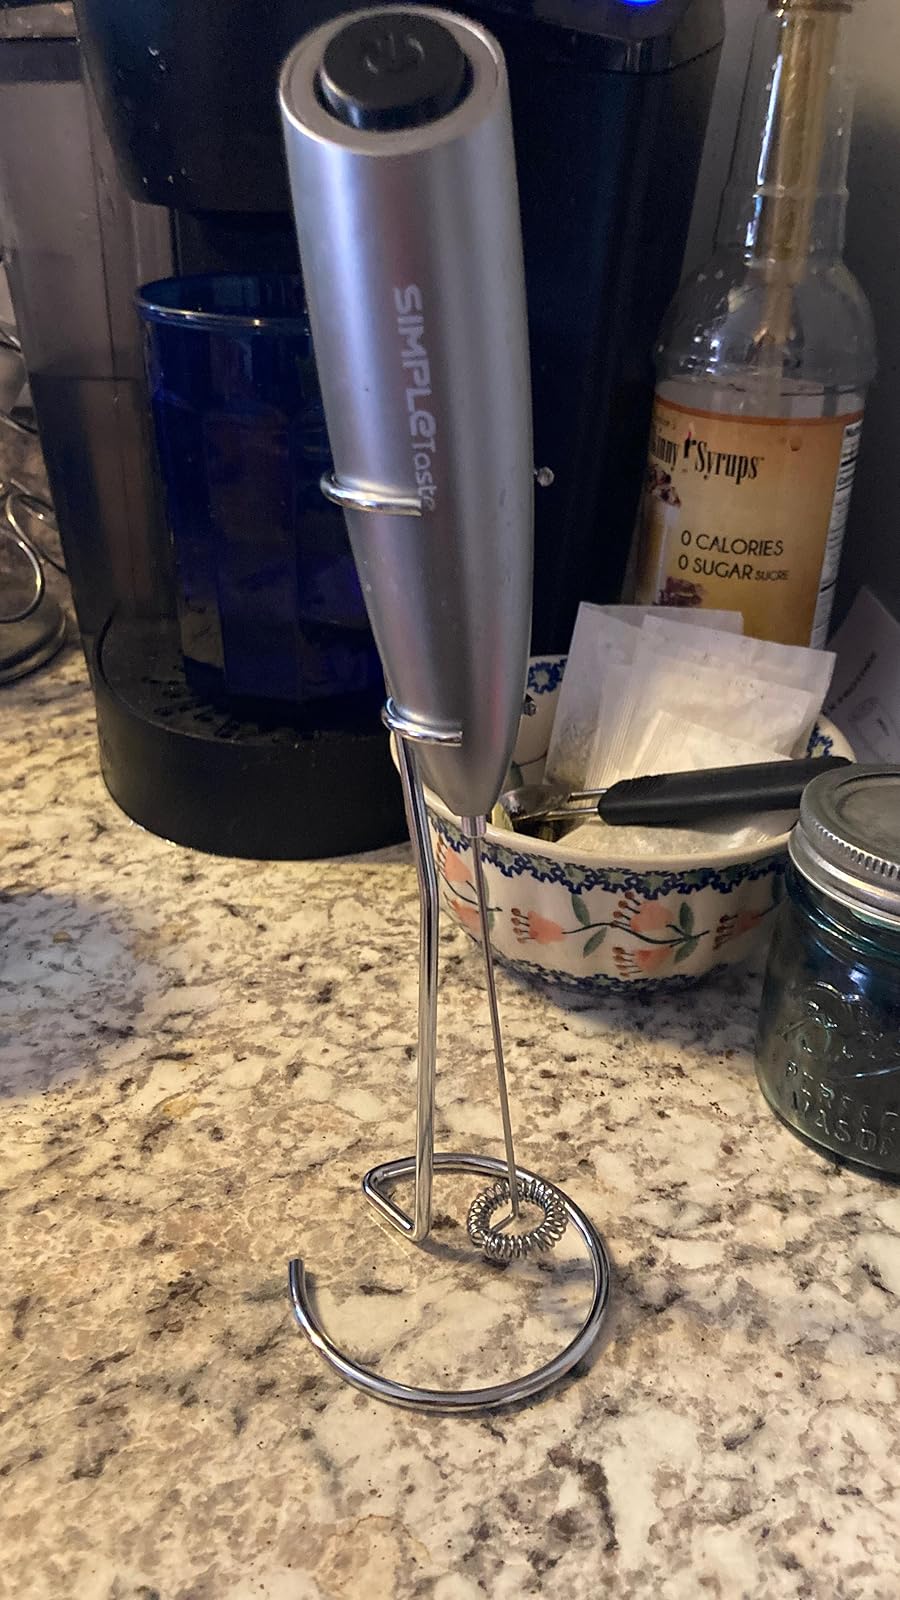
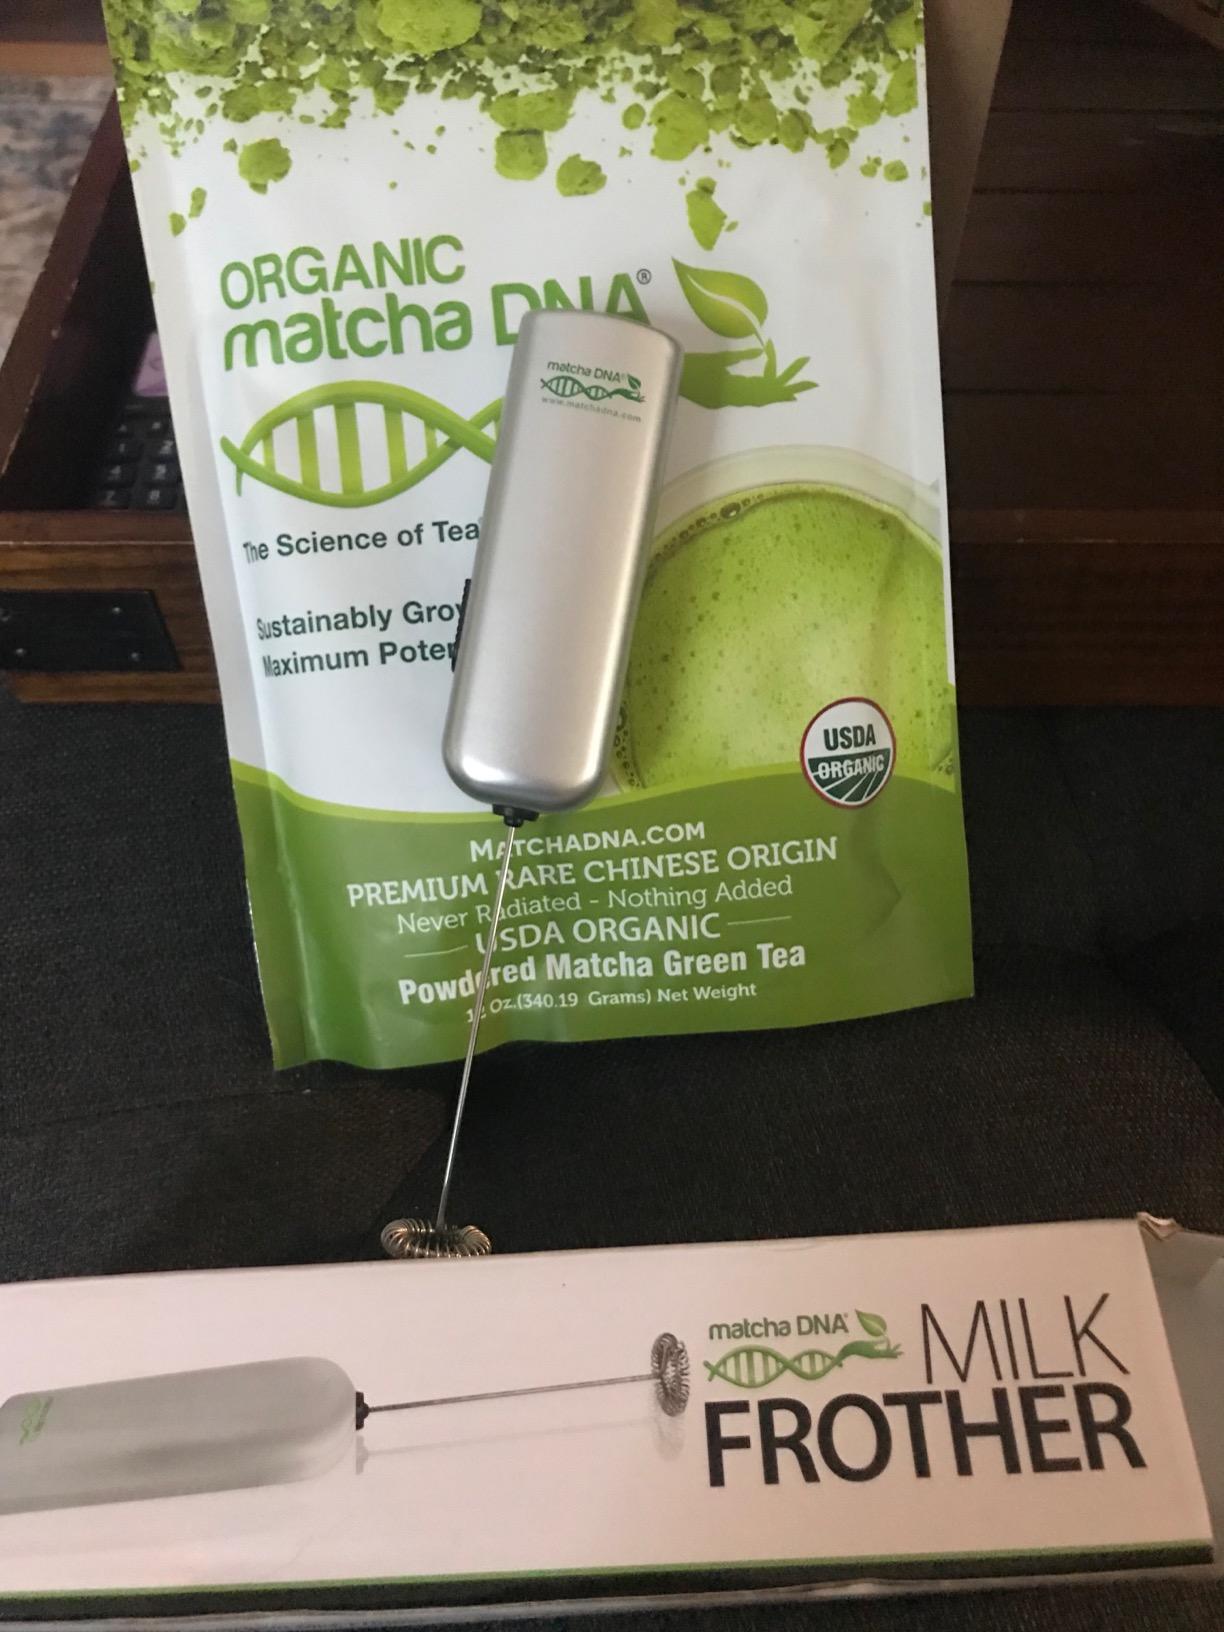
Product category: items_mixer
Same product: no